History of magic

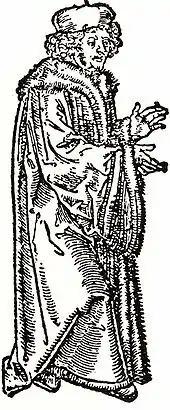
Johann Reuchlin, woodcut depiction from 1516

In the sixteenth century, European societies began to conquer and colonise other continents around the world, and as they did so they applied European concepts of magic and witchcraft to practices found among the peoples whom they encountered. Usually, these European colonialists regarded the natives as primitives and savages whose belief systems were diabolical and needed to be eradicated and replaced by Christianity. Because Europeans typically viewed these non-European peoples as being morally and intellectually inferior to themselves, it was expected that such societies would be more prone to practicing magic. Women who practiced traditional rites were labelled as witches by the Europeans.